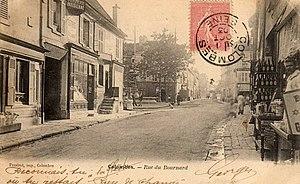
Colombes.Rue du Bournard.1903
La rue du Bournard est une voie de communication située à Colombes.